Kansas–Armenia National Guard Partnership

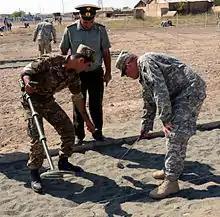
Kansas-Armenia demining exercise

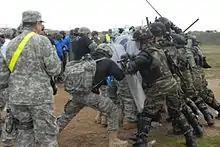
Riot control exercise

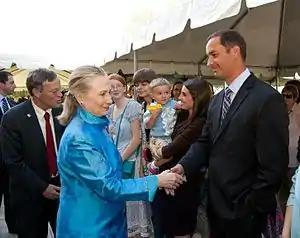
Secretary Hillary Clinton visits Armenia

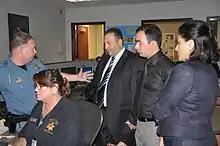
Armenian officials visit Kansas 911 center

Armenia declared its independence from the Soviet Union on August 23, 1990, having previously been the Armenian Soviet Socialist Republic, one of the constituent republics of the USSR since 1936, and part of the Transcaucasian Soviet Federated Socialist Republic since 1920. In the wake of the August Coup (1991), a referendum was held on the question of secession. Following an overwhelming vote in favor, full independence was declared on September 21, 1991. However, widespread recognition did not occur until the formal dissolution of the Soviet Union on December 25, 1991. The dissolution of the Soviet Union brought an end to the Cold War and created the opportunity for bilateral relations with the New Independent States (NIS) as they began a political and economic transformation. The U.S. recognized the independence of Armenia on December 25, 1991, and opened an embassy in Yerevan in February 1992.